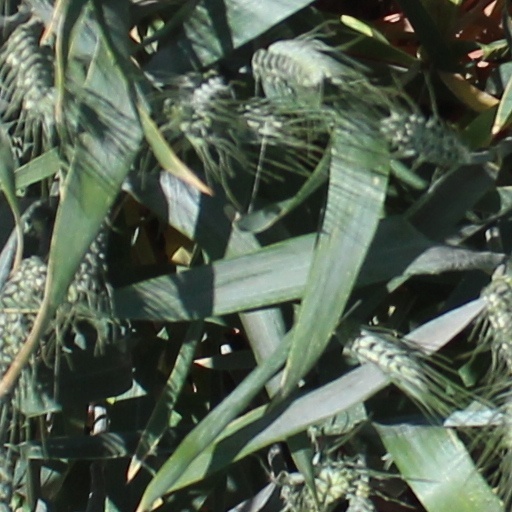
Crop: wheat